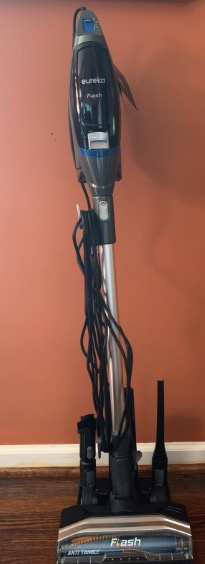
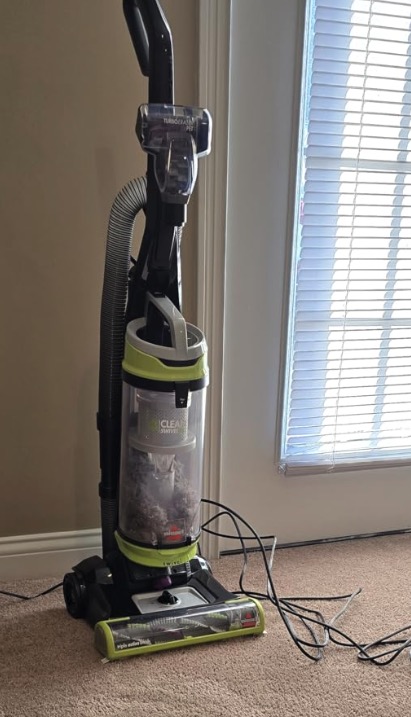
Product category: items_vacuum
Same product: no